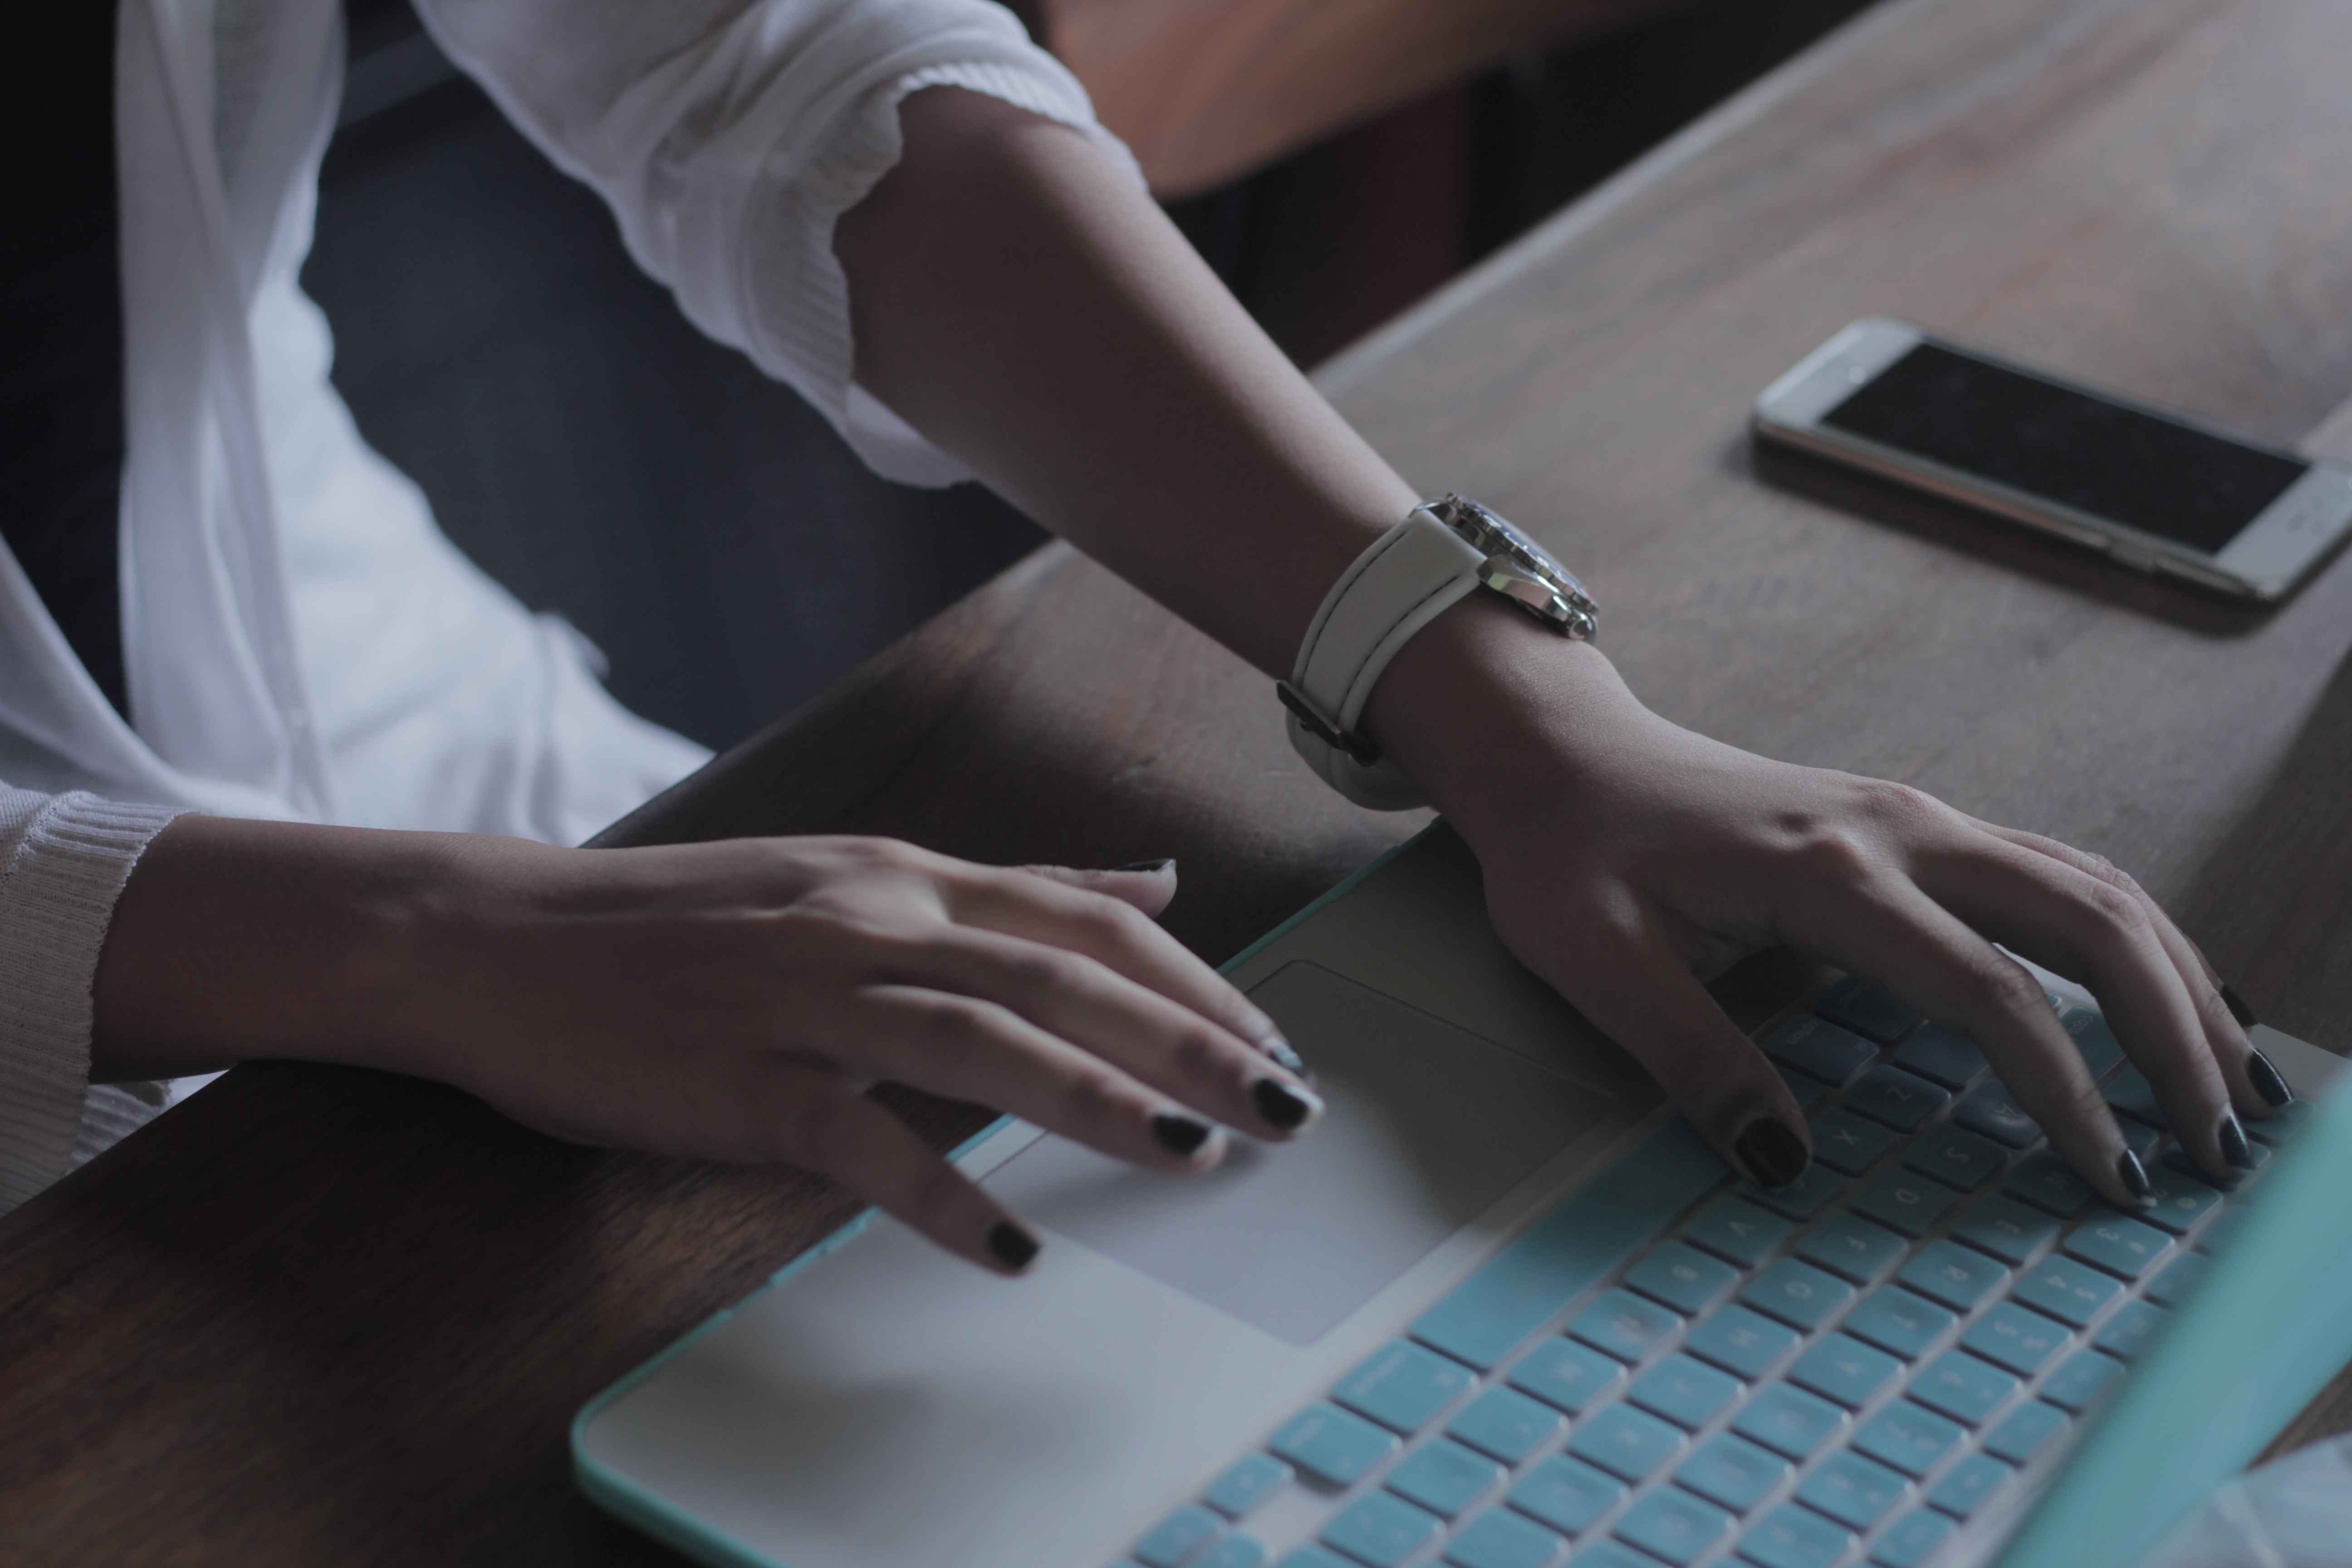
writing, hand, leg, finger, arm, sense